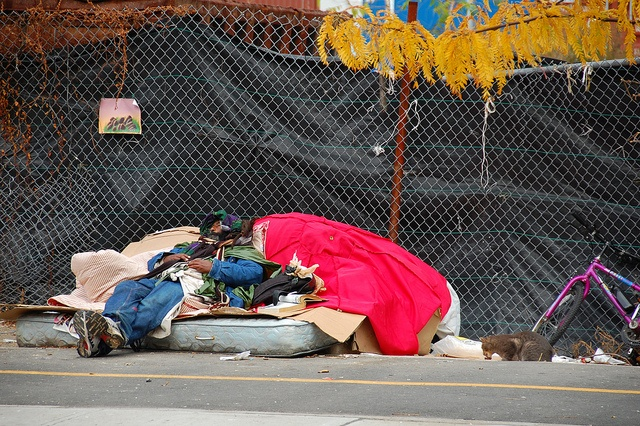
a person laying on a matress out doors near a gate
A man laying down on top of a pile of garbage.
A homeless man sleeping on an old mattress next to a fence.
there is a man sleeping on a mattress outside
A man sleeping on a mattress on a street on a fence.